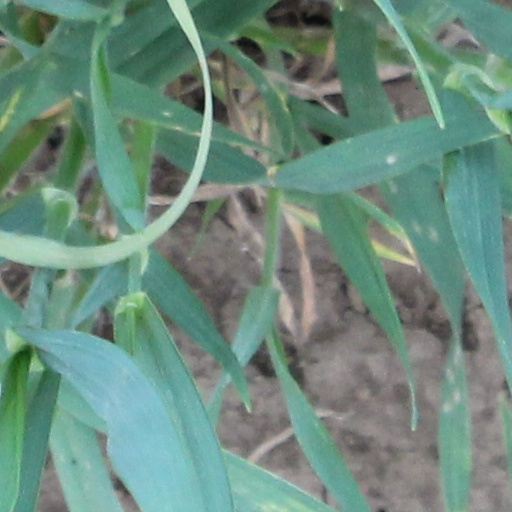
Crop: wheat